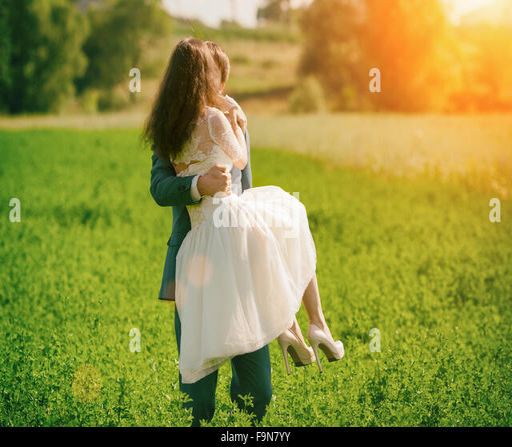
happy kissing wedding couple outdoors on the meadow .